Vallparadís Park

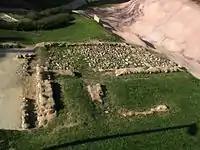
Archaeological remains near Vallparadís castle, in the same park.

Since the Neogene, the park has been naturally shaped by the fluvial erosion of the waters of the Monner and Vallparadís torrents, forming part of the Catalan pre-coastal depression.